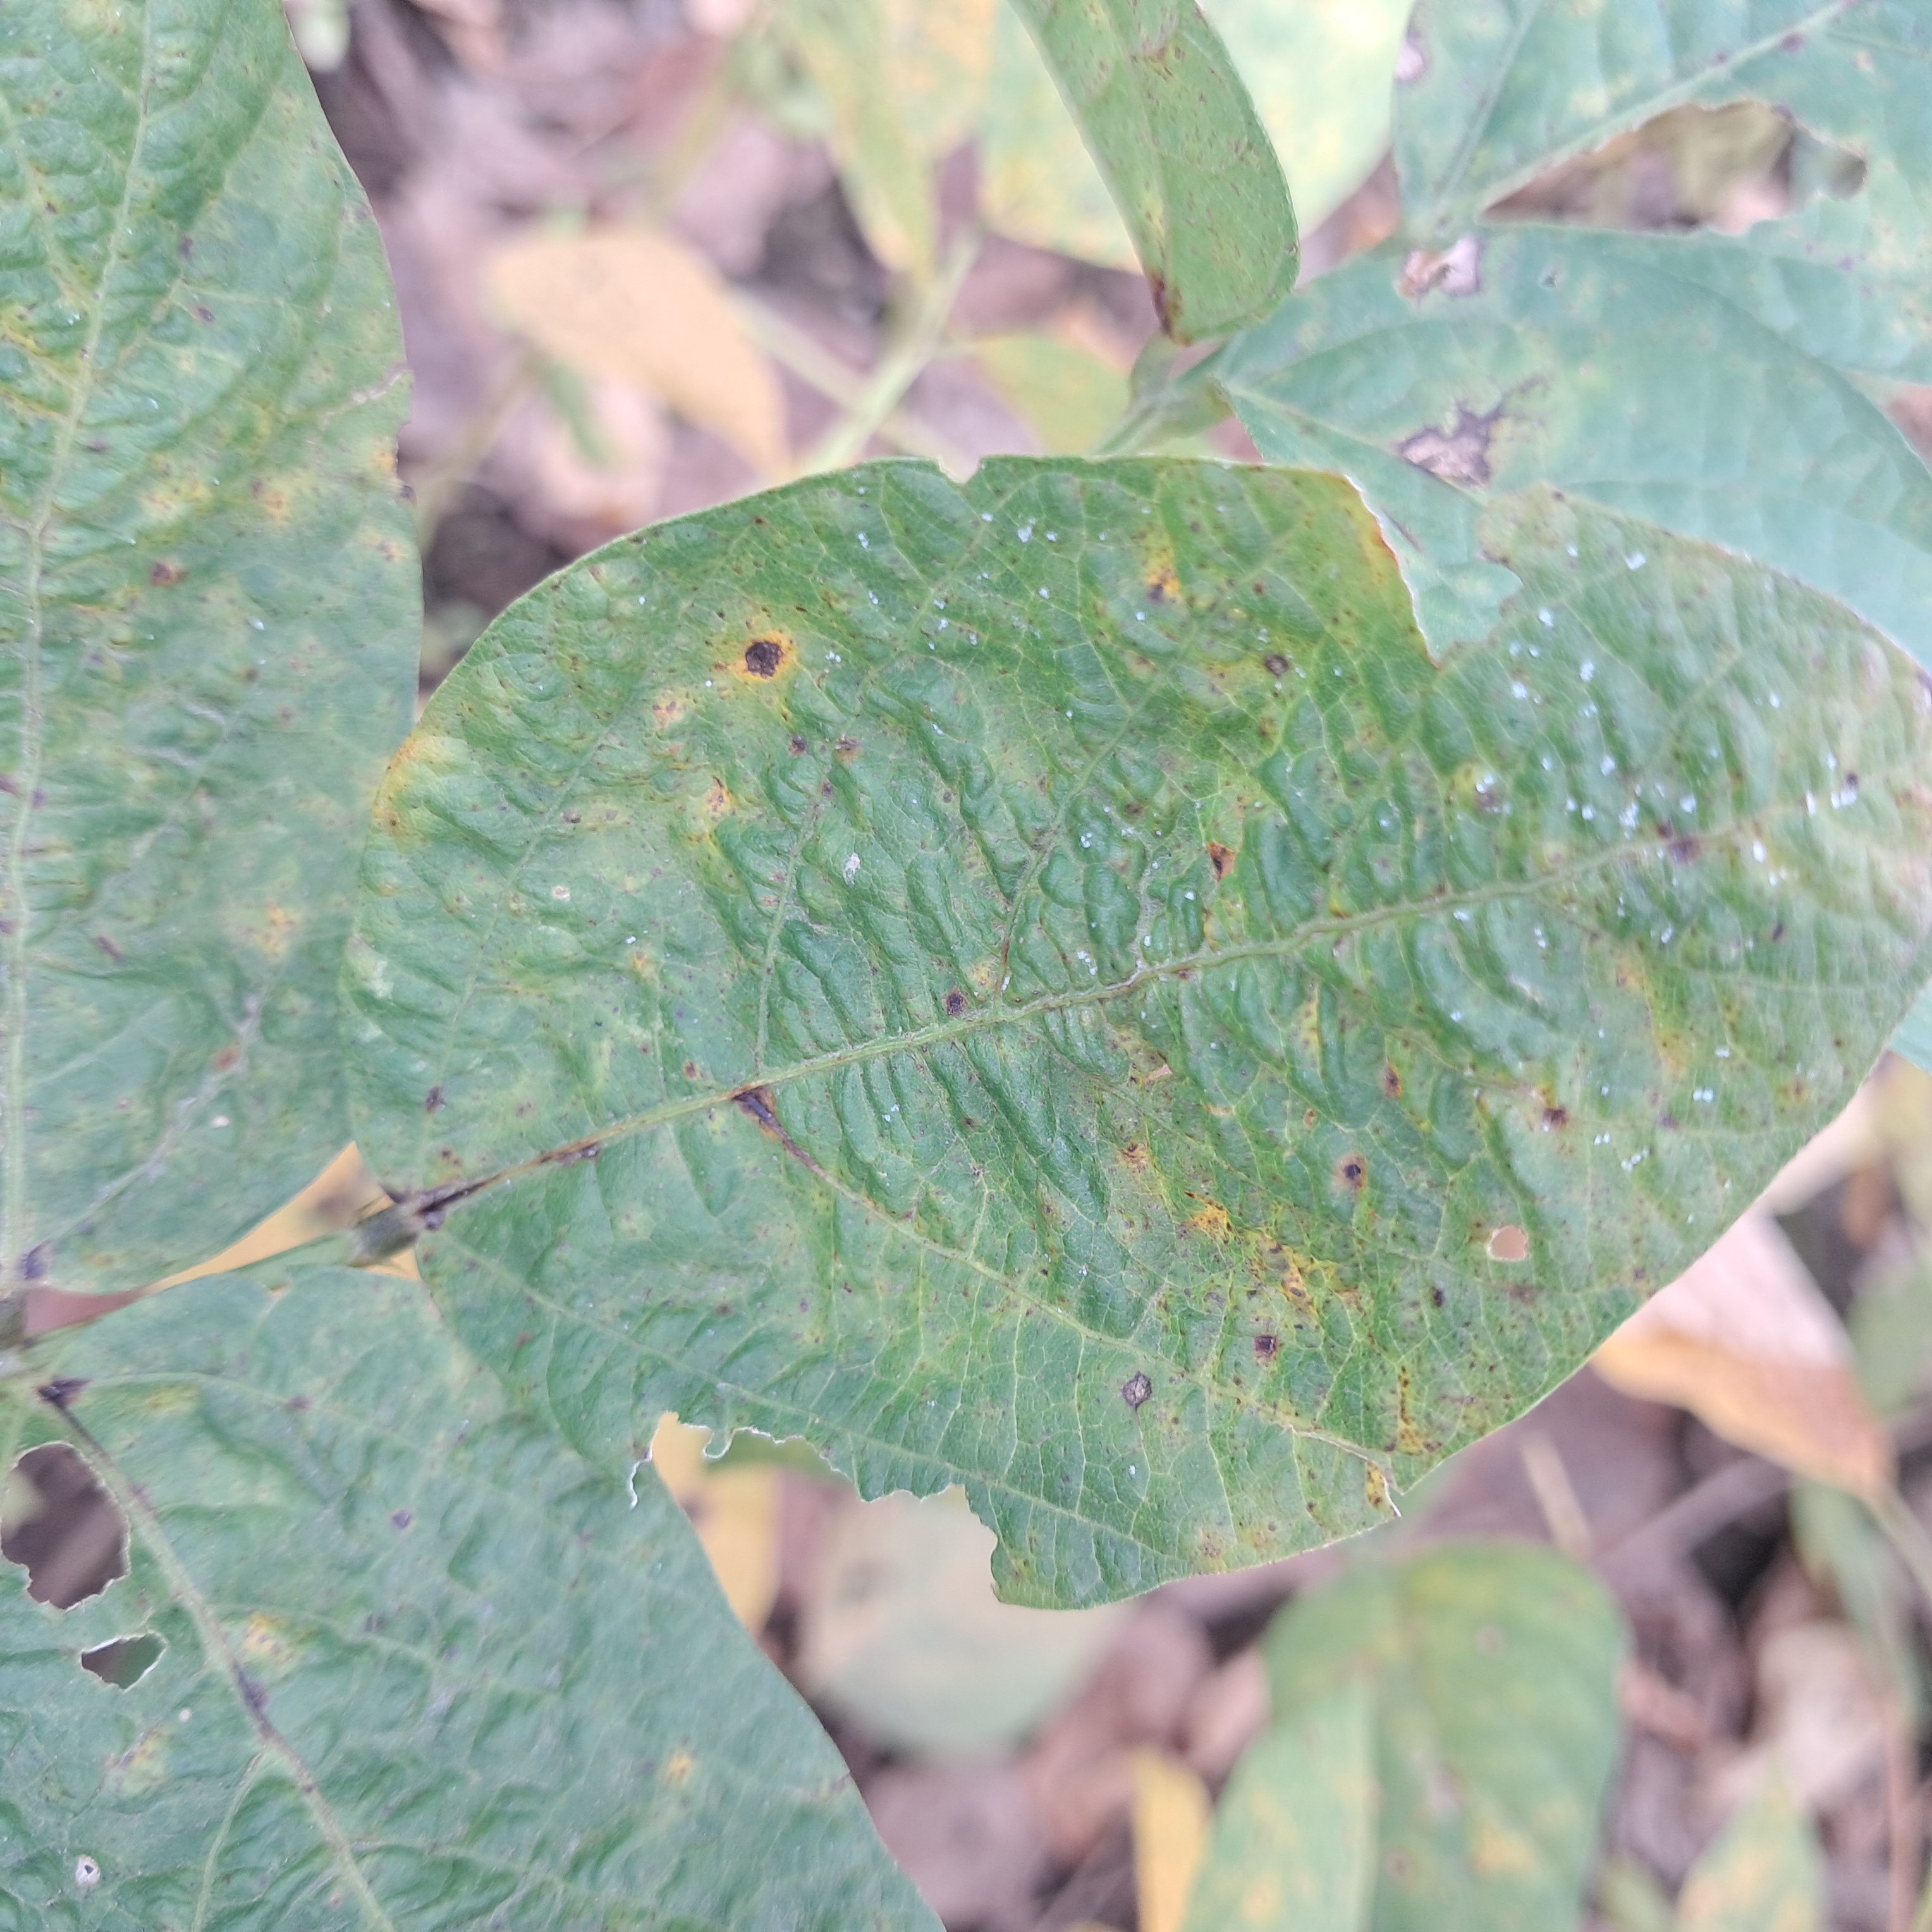
Label: Spectoria_Brown_Spot